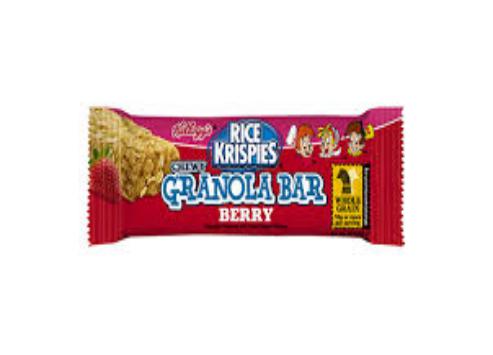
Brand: Berry Krispies
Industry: Food